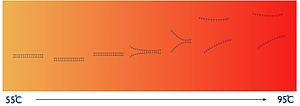
High Resoluton Melt
Princip
High Resolution Melt er en avanceret analyse af smeltekurverne for dobbeltstrenget DNA efter en PCR. Metoden bruges især til at analysere gensekvenser for SNP og mutationer i form af punktmutationer, deletioner og inerstationer i DNA-stykker op til 250 bp.. Metoden er hovedsagelig softwarebaseret, men et PCR-apparatur med mulighed for realtime PCR og en PCR-blok, der kan indstilles i 0,3 graders temperaturintervaller er nødvendig.